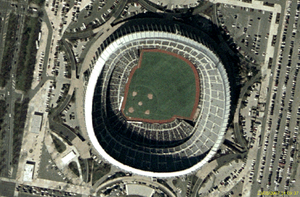
Image satellite du Veterans Stadium. Image satellite USGS ortho (date févr-avril 2002) Nasa World Wind
Le Veterans Stadium ou Philadelphia Veterans Stadium était un stade omnisports situé dans le coin nord-est de l'intersection entre Broad Street et Pattison Avenue à Philadelphie, en Pennsylvanie. Il servait principalement pour le baseball et le football américain puis parfois pour le football et les concerts.